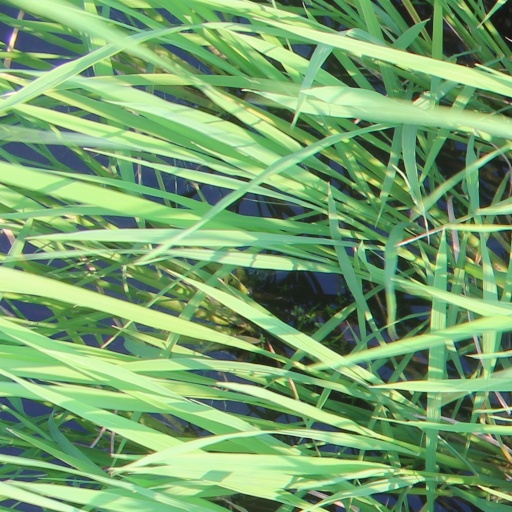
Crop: rice